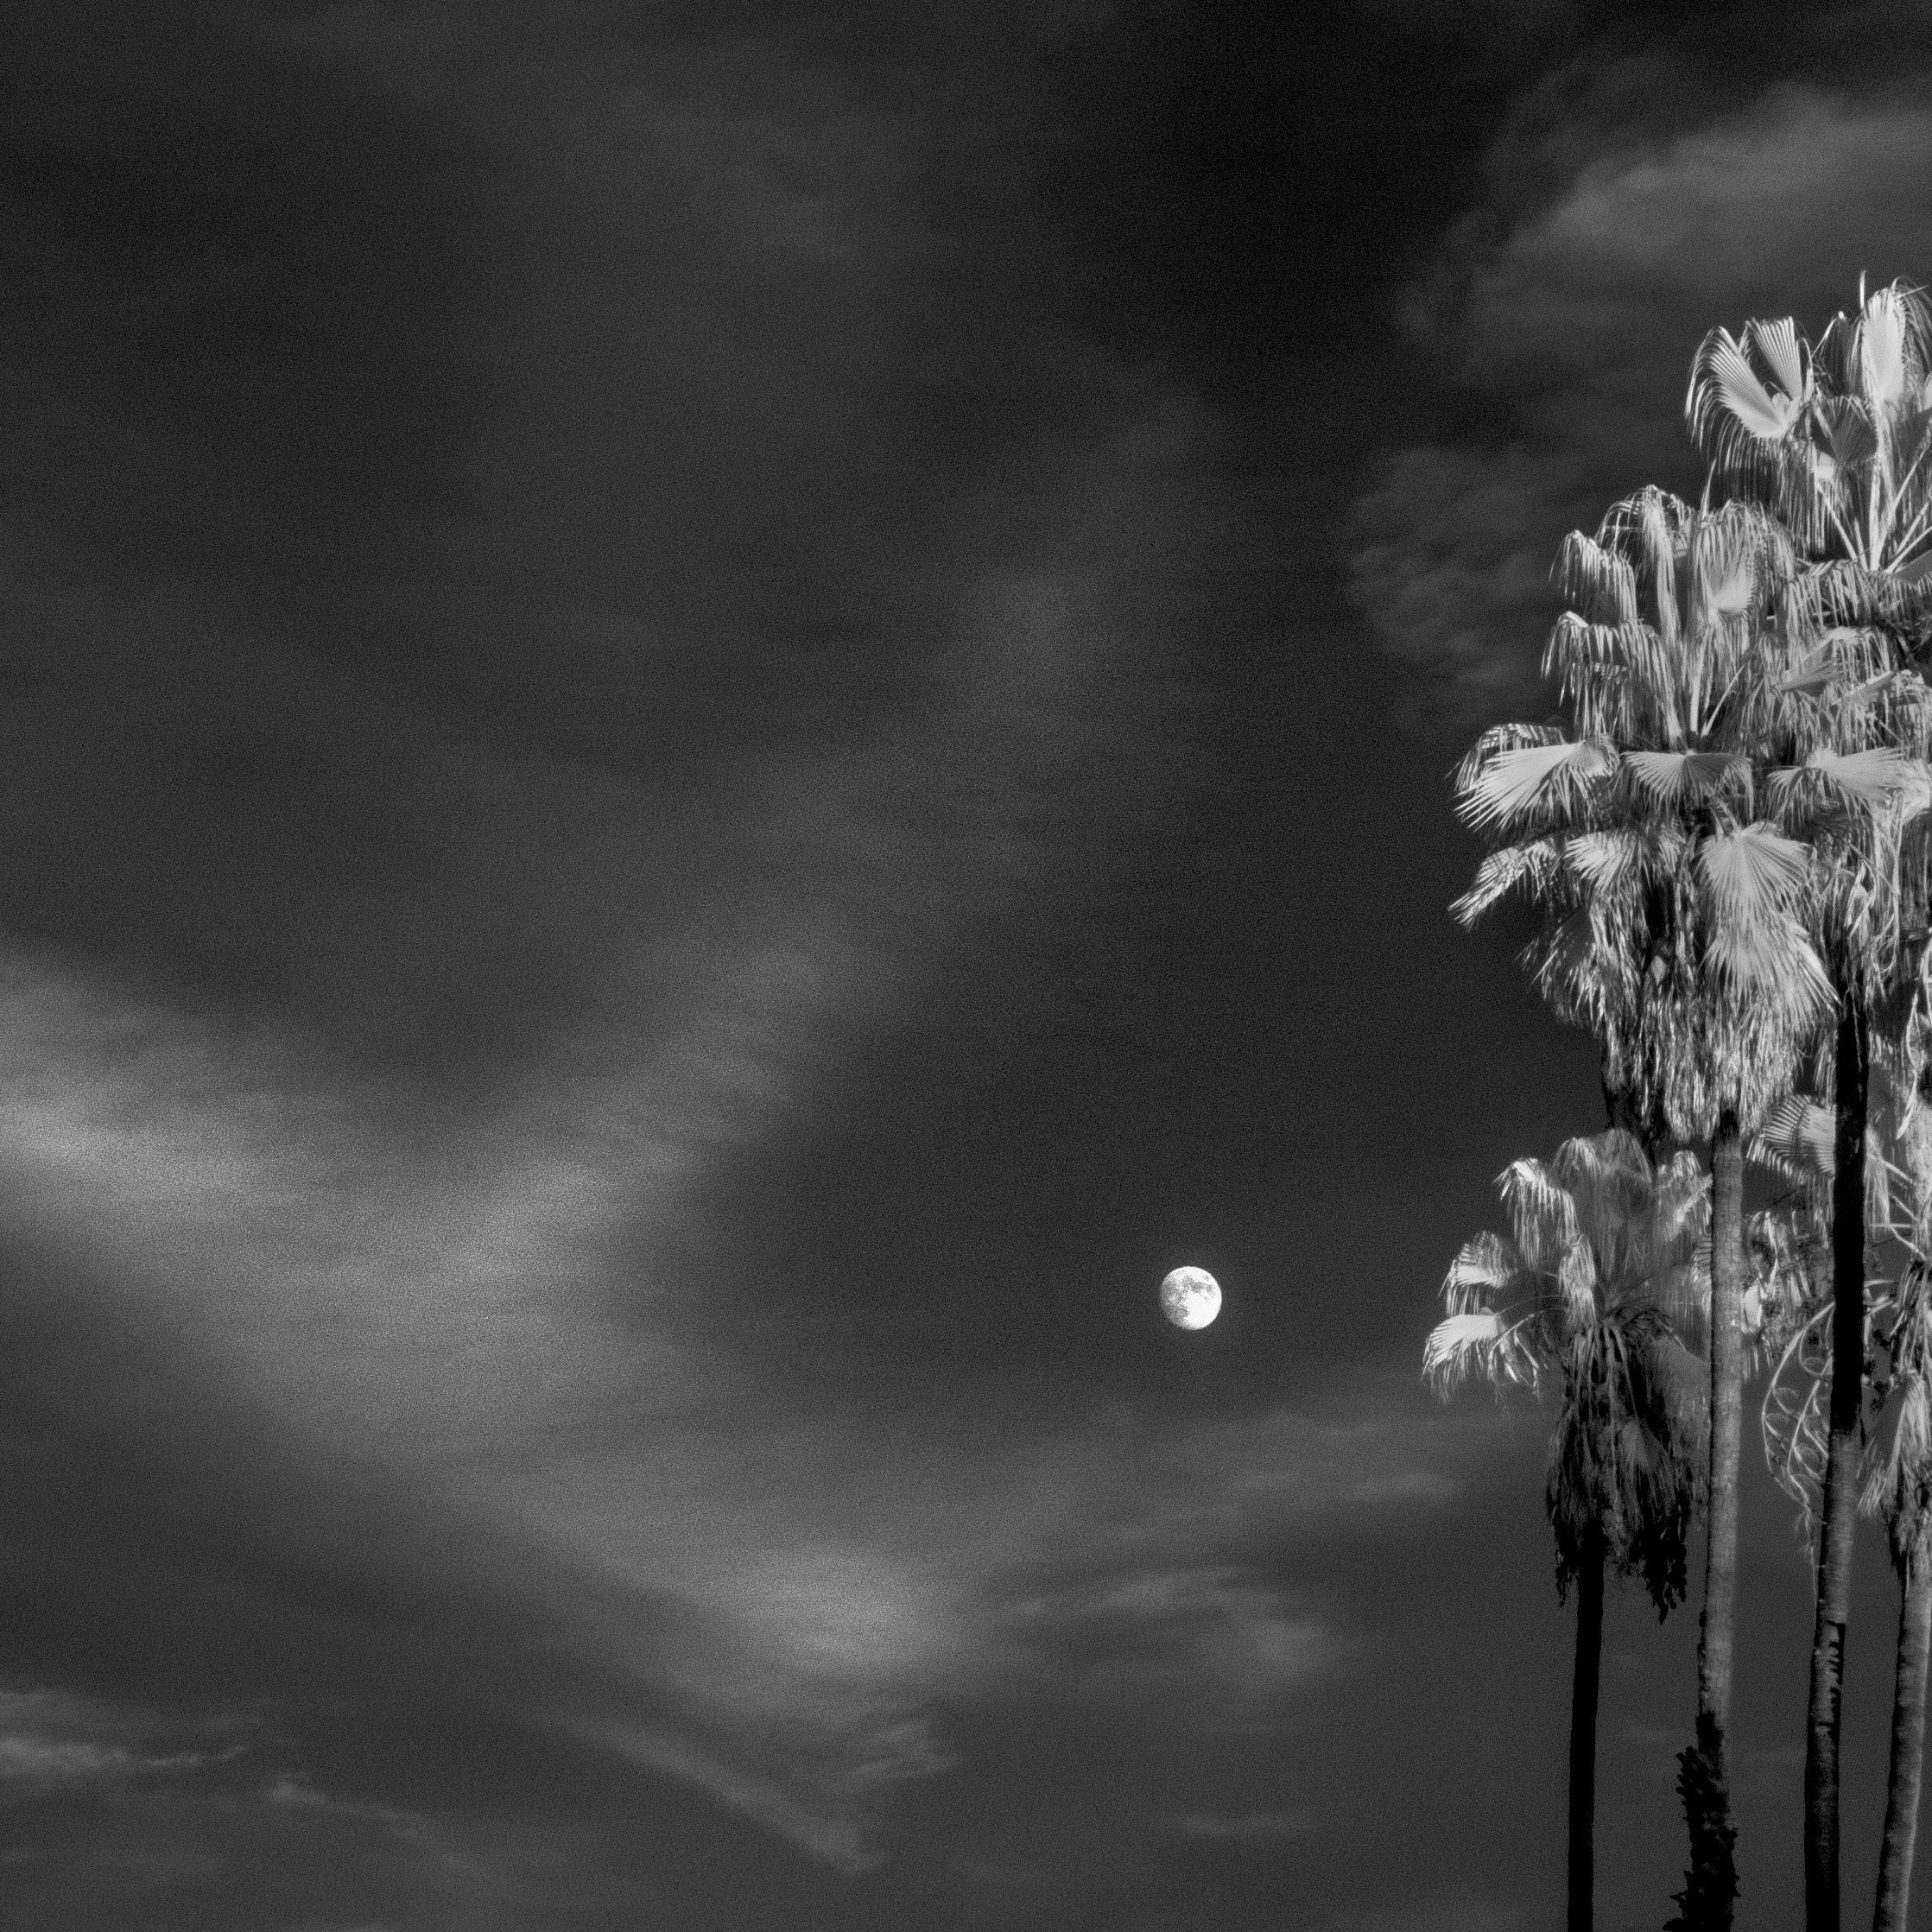
light, cloud, black and white, sky, photography, sunlight, atmosphere, darkness, black, monochrome, moon, luna, monochrome photography, atmospheric phenomenon